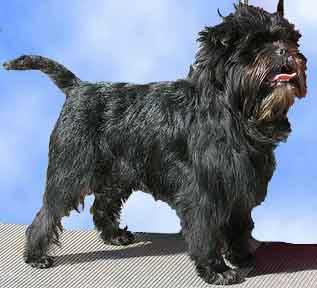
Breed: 200-n000012-affenpinscher